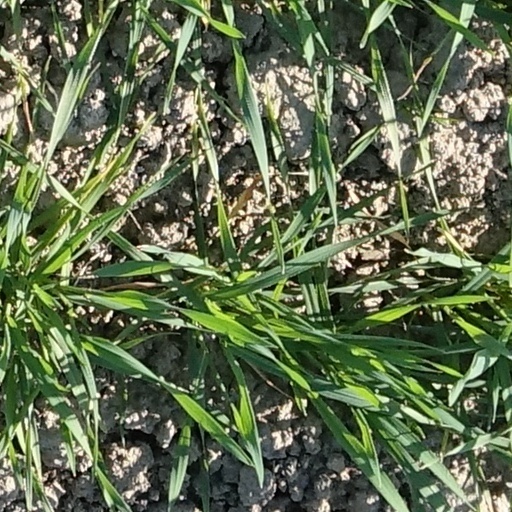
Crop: wheat